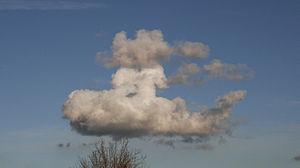
Une paréidolie est un phénomène psychologique, impliquant un stimulus vague et indéterminé, plus ou moins perçu comme reconnaissable.